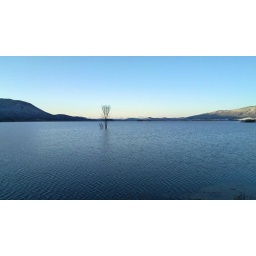
A tree in Cerknica lake